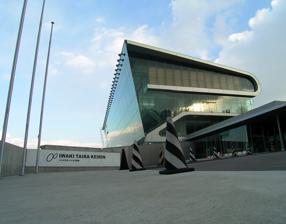
Building: Iwaki-Taira Velodrome
Country: Japan
Year built: 1951
Iwaki-Taira Velodrome Location Iwaki, Fukushima , Japan Coordinates 37°02′45″N 140°53′28″E / 37.045899°N 140.891231°E / 37.045899; 140.891231 Operator in Opened 1951 Iwaki-Taira Velodrome ( いわき平競輪場 , Iwakitaira Keirinjyō ) is a velodrome located in Iwaki, Fukushima that conducts pari-mutuel Keirin racing - one of Japan 's four authorized "Public Sports" ( 公営競技 , kōei kyōgi ) where gambling is permitted . Its Keirin identification number for betting purposes is 13# (13 sharp). Iwaki-Taira's oval is 400 meters in circumference. A typical keirin race of 2,025 meters consists of five laps around the course. See also List of cycling tracks and velodromes References